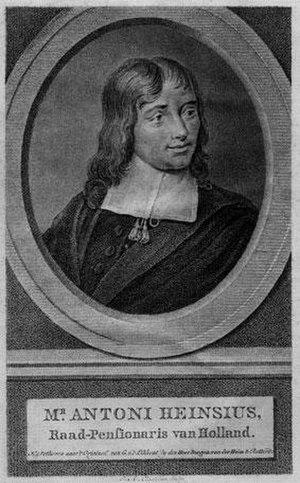
Anthonie Heinsius, né le 23 novembre 1641 à Delft et mort le 3 août 1720 à La Haye, est un homme politique néerlandais.